Catan: Cities & Knights

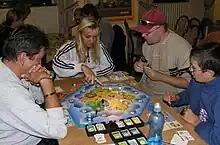
Barbarian attack

"Cities & Knights" introduces a third die, known as the event die, which serves two functions. The first applies to the concept of barbarians, a periodic foe that all players must work together to defend against. Three of the sides of the event die have a picture of a ship on them. The other three sides have a symbol of a city gate, allowing players who have sufficiently built up a city to obtain progress cards (see below).